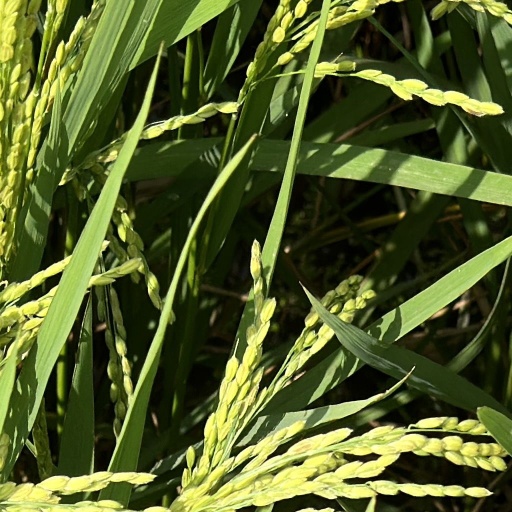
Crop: rice